Slovene Home Guard

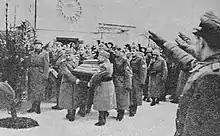
Home Guards at the funeral of SD commander Dušan Meničanin, killed in battle with Partisans near Novo Mesto

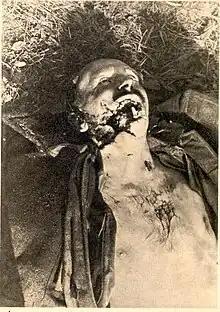
Partisan Major Josip Mirtič, killed by Home Guards in 1944 in Bela Krajina (a 5-pointed partisan star is carved into his face with bullets)

Marching into the Province of Ljubljana in September 1943 on the heels of the capitulating Italians, the Germans hoped quickly to re-establish order and pacify this strategic central European communication and transportation nexus. Instead they were absorbed, willingly or not, into a pre-existing vicious civil war between the Communist-led resistance force, the Osvobodilna fronta (OF – Liberation Front), and their anti-Communist opponents, many of whom had collaborated with the Italians.